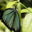
Label: butterfly